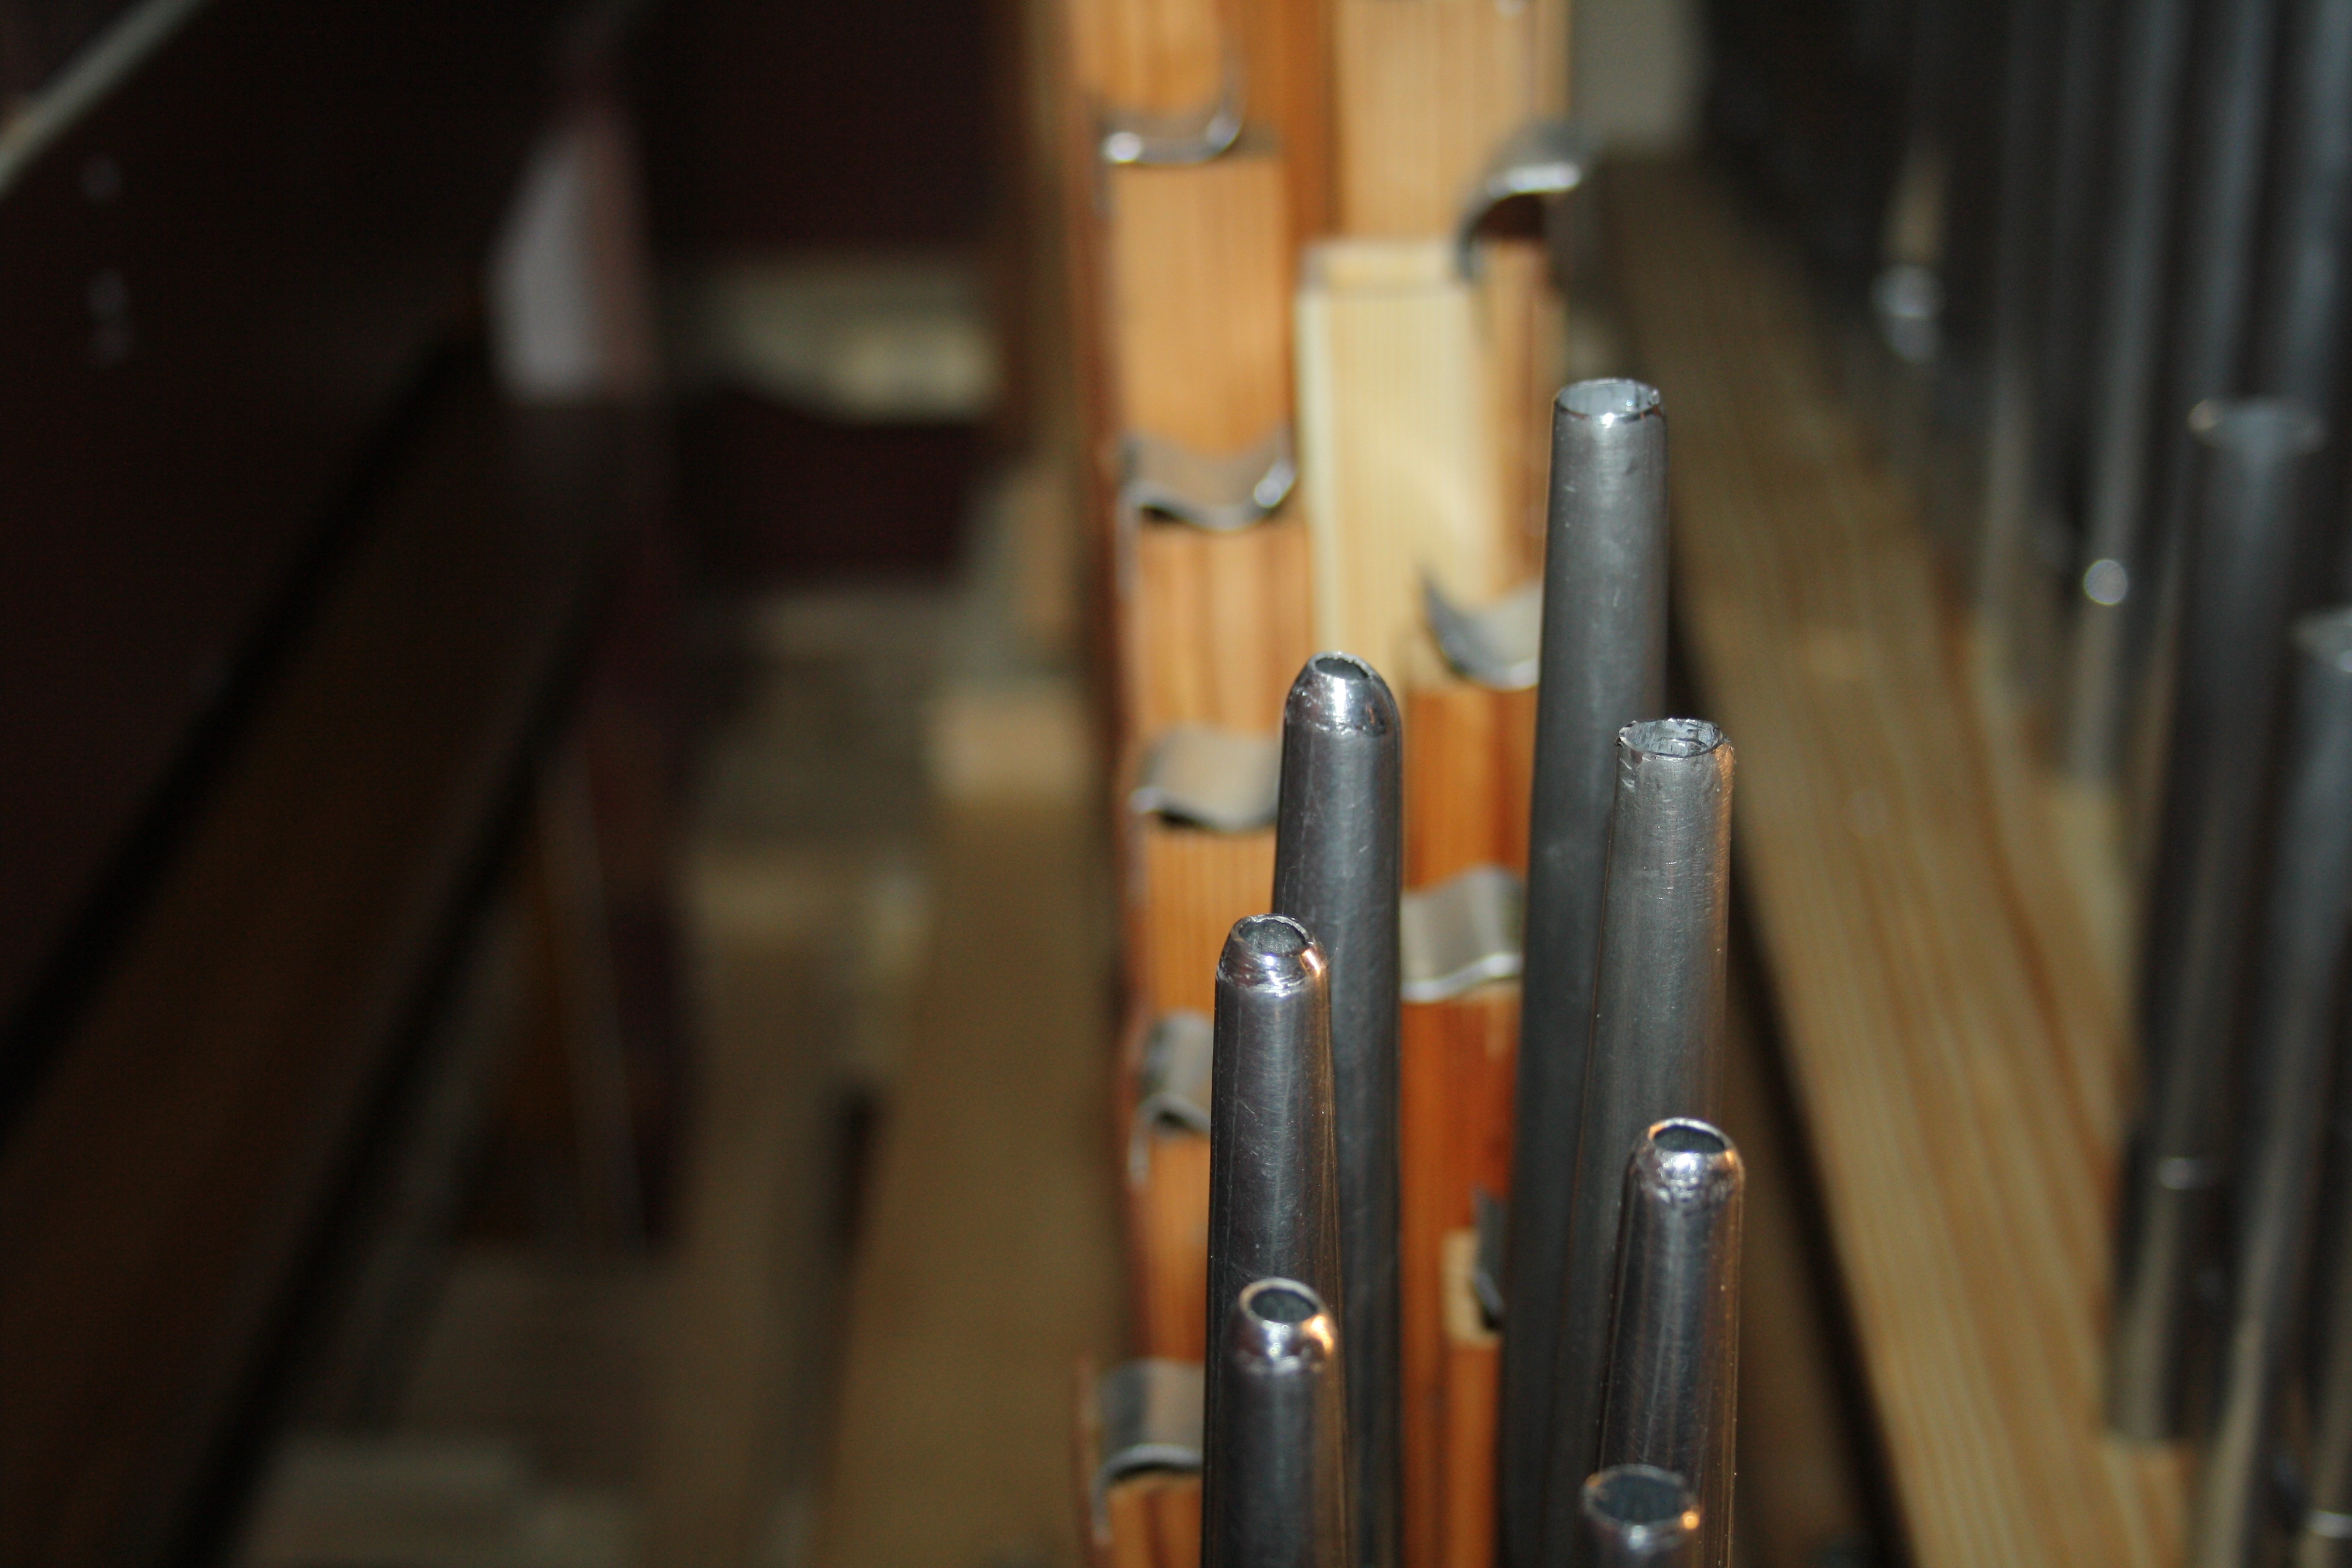
music, wood, church, choir, musical instrument, pipes, organ, firearm, cue stick